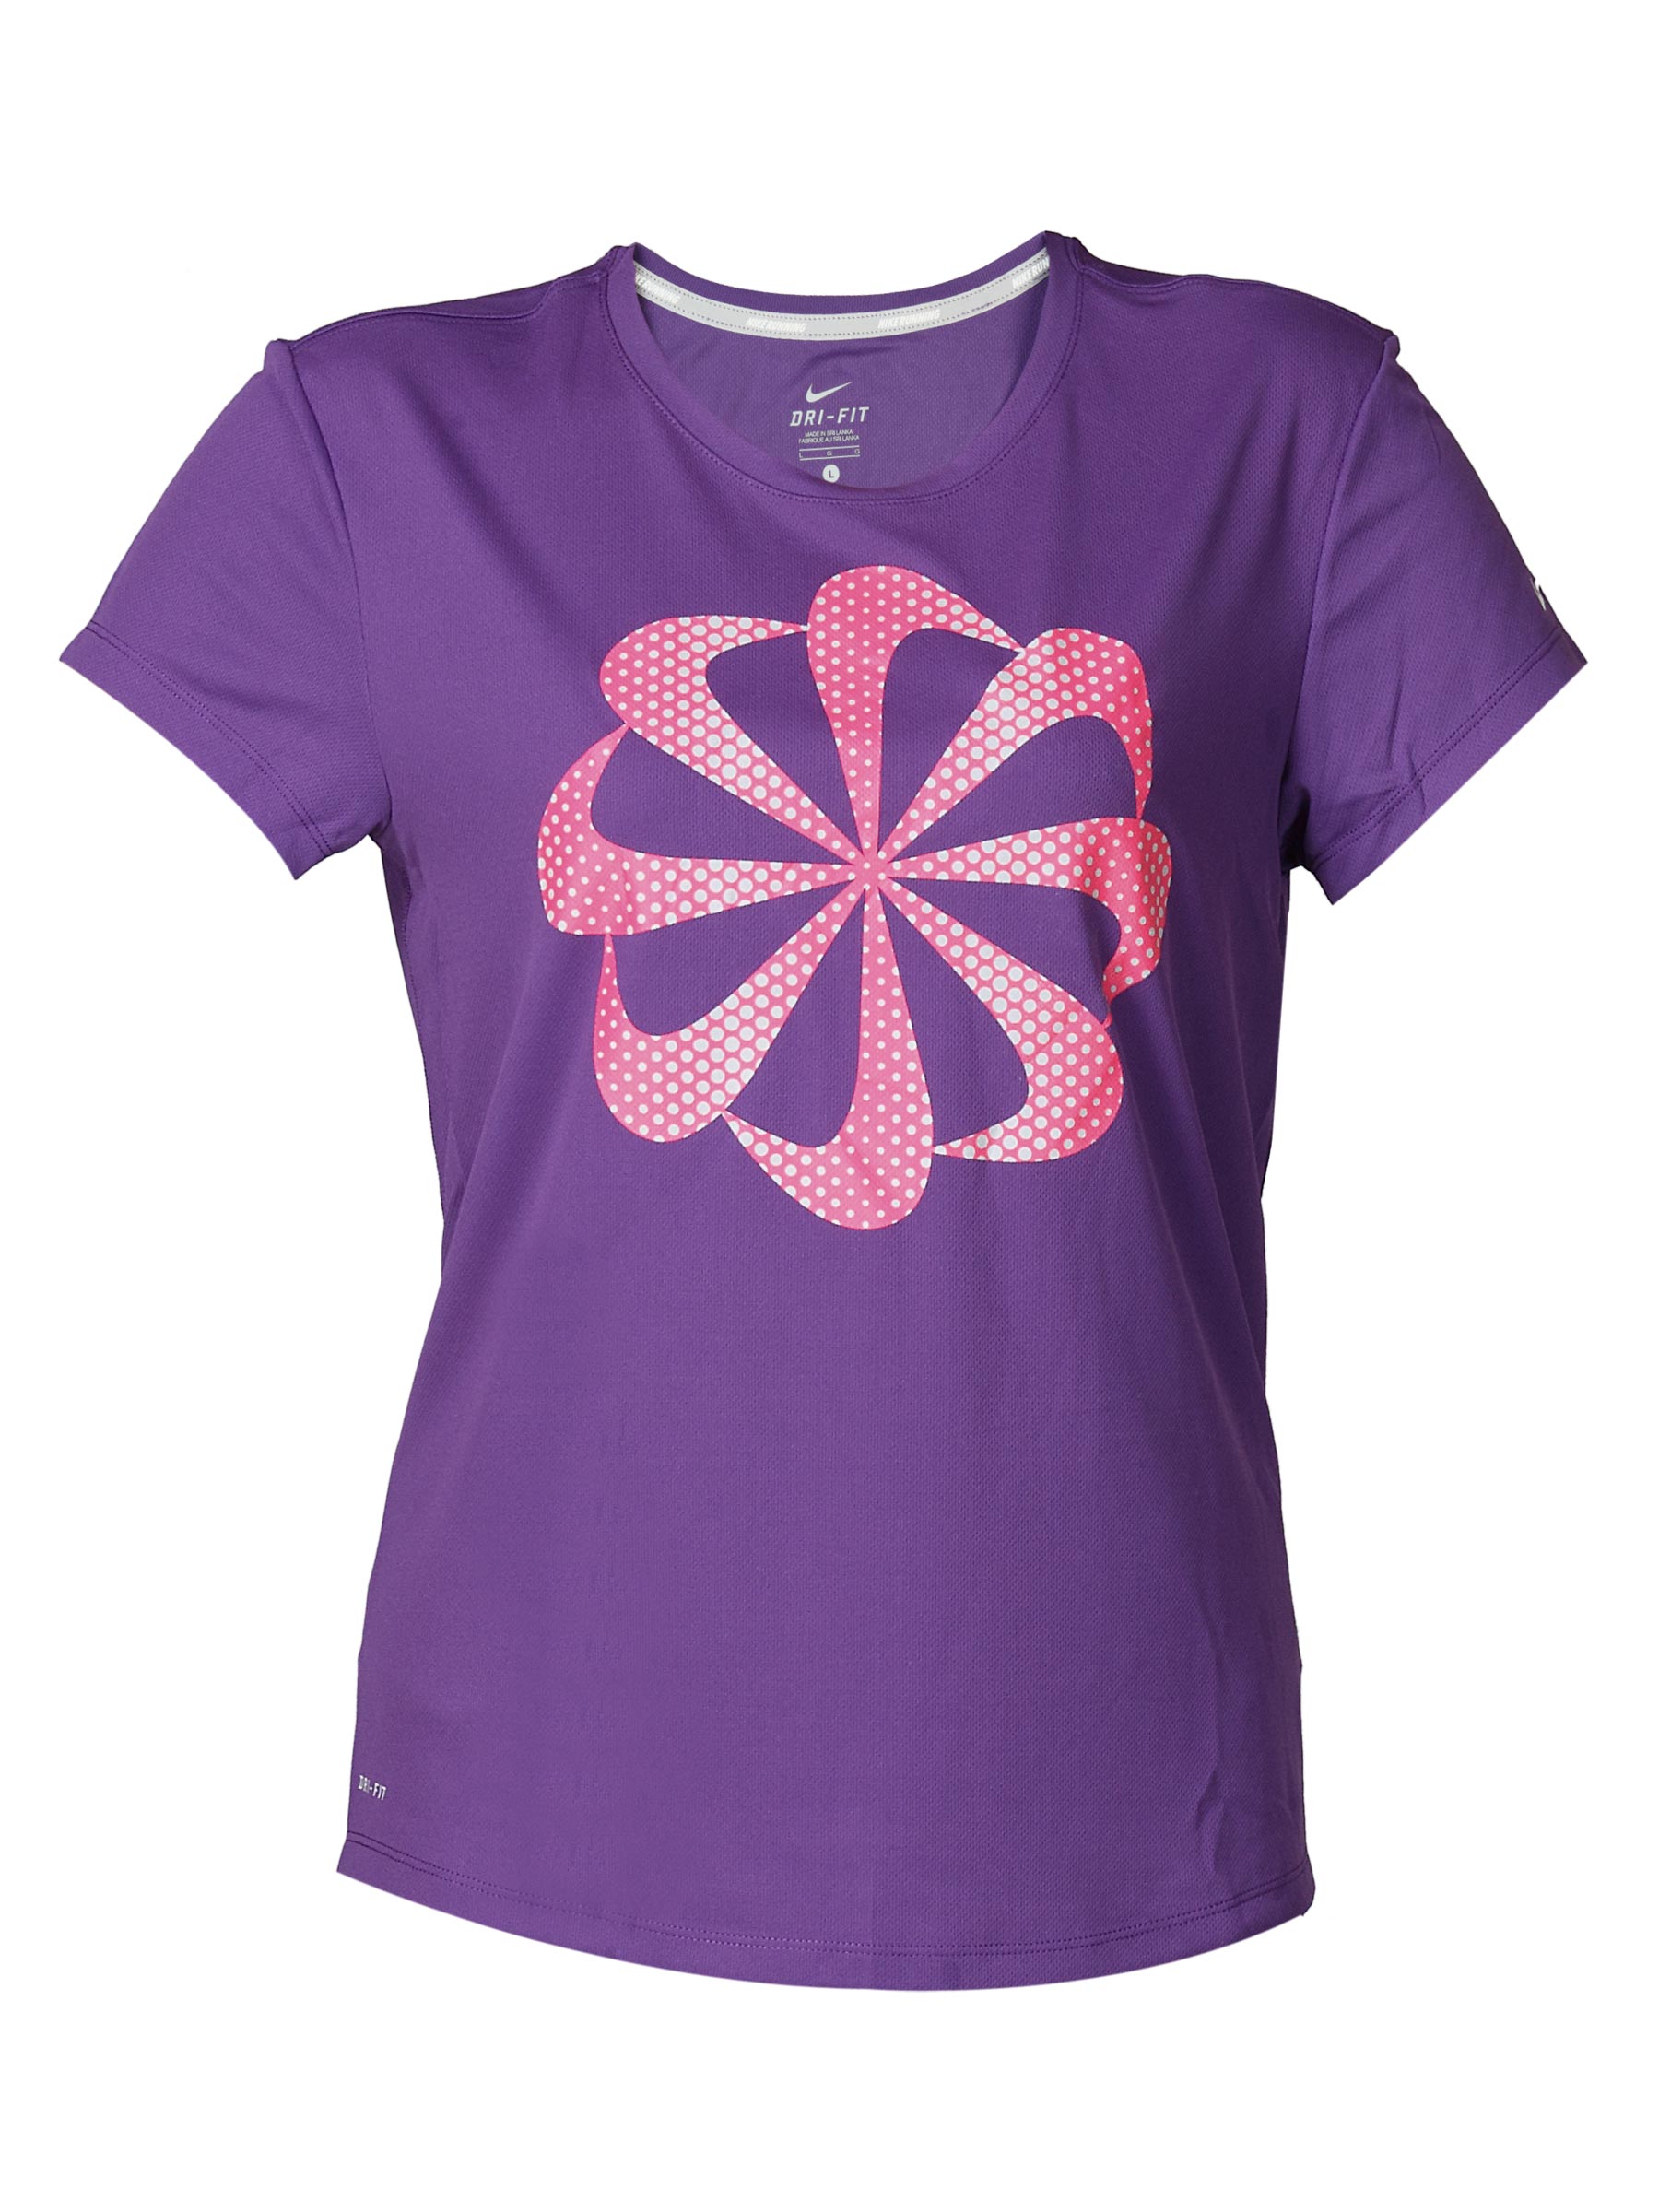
Nike Women's Challen Purple T-shirt
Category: Apparel / Topwear / Tshirts
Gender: Women
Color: Purple
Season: Summer 2011
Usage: Sports